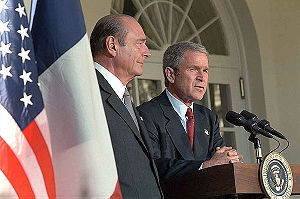
Jacques Chirac / Udenrigspolitik
Jacques Chirac med George W. Bush udenfor Det Hvide Hus.
Jacques René Chirac var en fransk borgerlig politiker, der var Frankrigs præsident fra 1995 til 2007.